Vengeance: Night of Champions

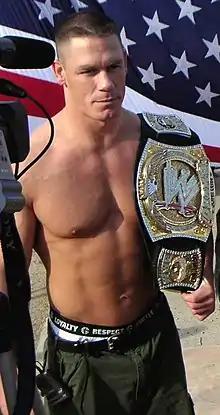
John Cena as WWE Champion.

The main feud on the Raw brand heading into the event was between WWE Champion John Cena, Bobby Lashley, King Booker, Mick Foley, and Randy Orton. The feud began when Lashley was drafted to Raw and stripped of the ECW World Championship. After being stripped of the title, Lashley began to pursue the WWE Championship. On the June 18 episode of "Raw", Foley, Orton, Booker, and Lashley all cut promos on why they deserve to be the number-one contender to the WWE Championship. Cena also cut a promo on who he believed deserved to be the number one contender to the championship. Following this, Interim General Manager Jonathan Coachman announced that all five men would compete for the title in a match billed as the "WWE Championship Challenge" at Vengeance.